Tech Tower

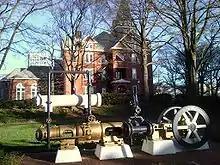
The "steam engine," a steam-driven air compressor on Cherry Street, with Tech Tower in the background

Tech Tower is built in the Victorian style with Romanesque Revival influences. The building's original specifications, according to Georgia Tech's first "Annual Catalogue Announcement" published in 1889, are listed as wide and deep. It is constructed primarily of red brick and trimmed with granite. The gabled roof, originally terra cotta, was later replaced by copper shingles. The main complex of the building stands four stories high plus a basement. The tower portion stands seven stories high and is topped with four lighted "TECH" signs (one on each side) and a high pitched roof. The main entrance to the building is accessed by ascending a small staircase and entering a small porch which forms the base of Tech Tower. Most of the building's windows are simple rectangular frames, with the exception of those on the third floor, which are arched. The entire complex sits on the crest of a tree-dotted hill, giving it the appearance of being larger than it actually is.